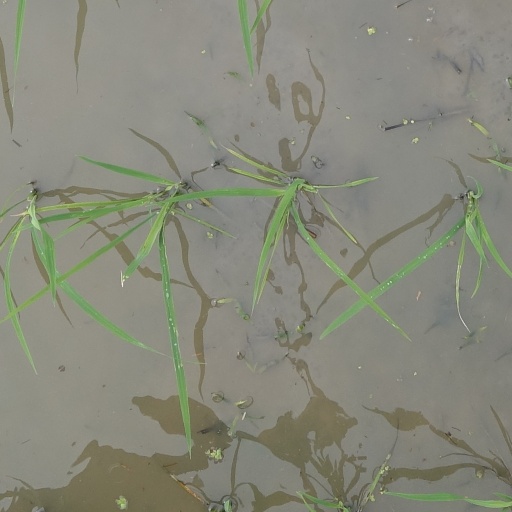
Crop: rice